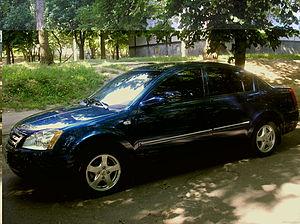
Chery Automobiles Co. Ltd est une entreprise automobile indépendante chinoise créée en 1997. La construction de son site industriel, implanté à Wuhu dans la province d'Anhui, a débuté le 8 janvier 1997.